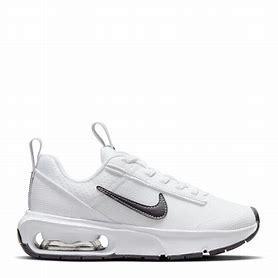
Brand: Nike
Model: Air Max Intrlk Lite